Economy of Uttar Pradesh

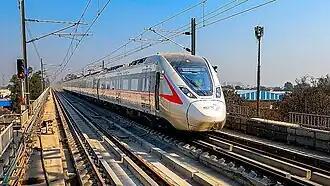
Namo Bharat RRTS

Ayodhya airport was inaugurated in December 2023. Uttar Pradesh has the most national highways and the state's 8th airport Bareilly Airport began operation in March 2021, with the first route between Bareilly and Delhi, the flight will take an hour. The Yamuna Expressway, which is between New Delhi to Agra, is one of the best highways in the country. In 2015, the state government started another expressway project between Agra to Lucknow that has reduced the journey time; it was inaugurated on 21 November 2016.